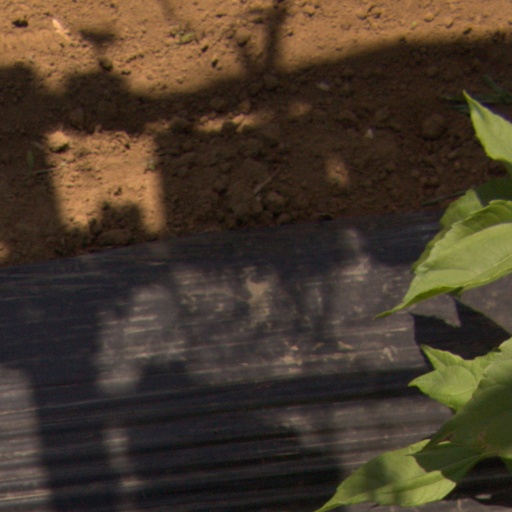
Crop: Jerusalem artichoke